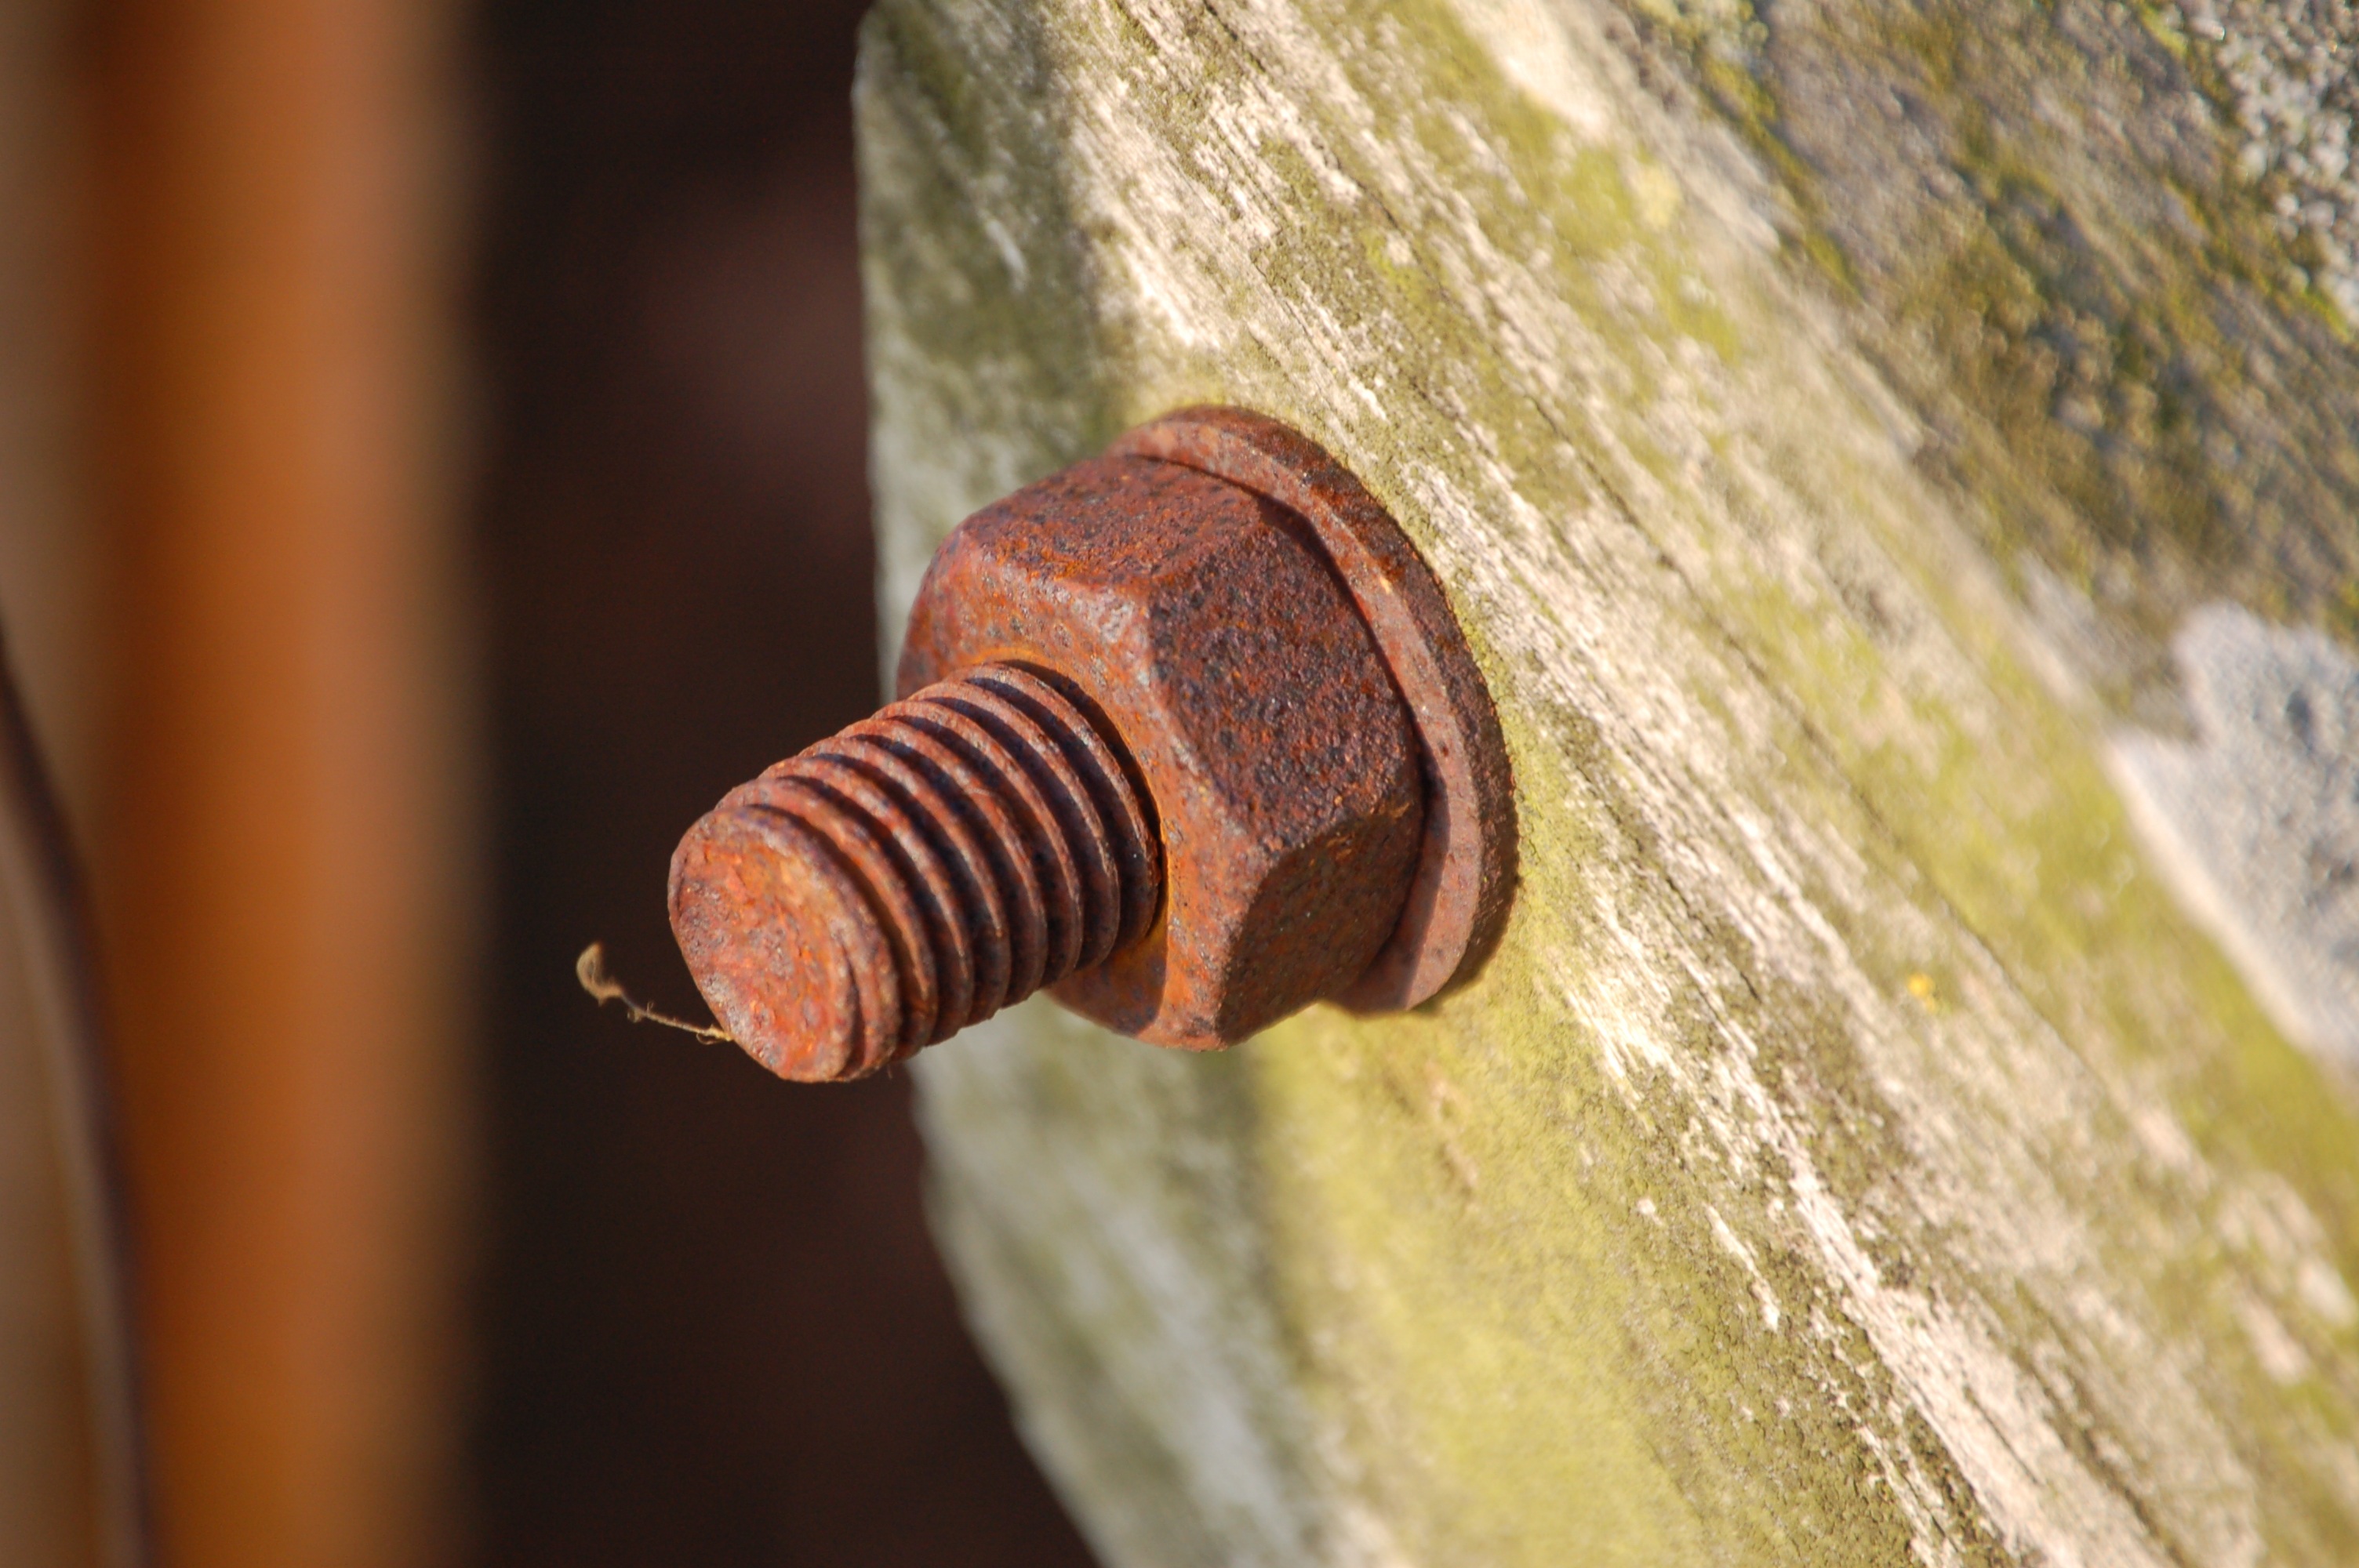
wood, old, metal, weathered, screw, close up, mother, stainless, break up, macro photography, old wood, allen